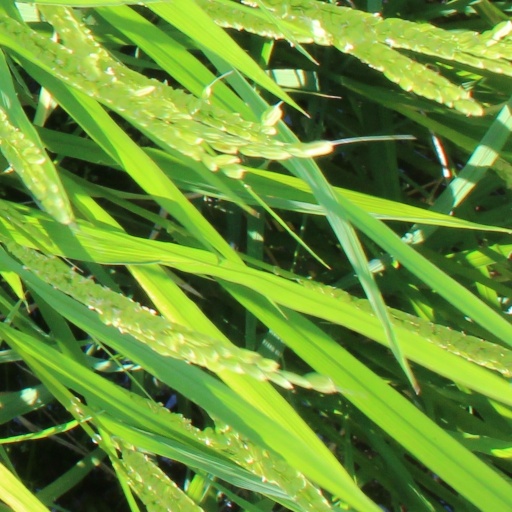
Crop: rice